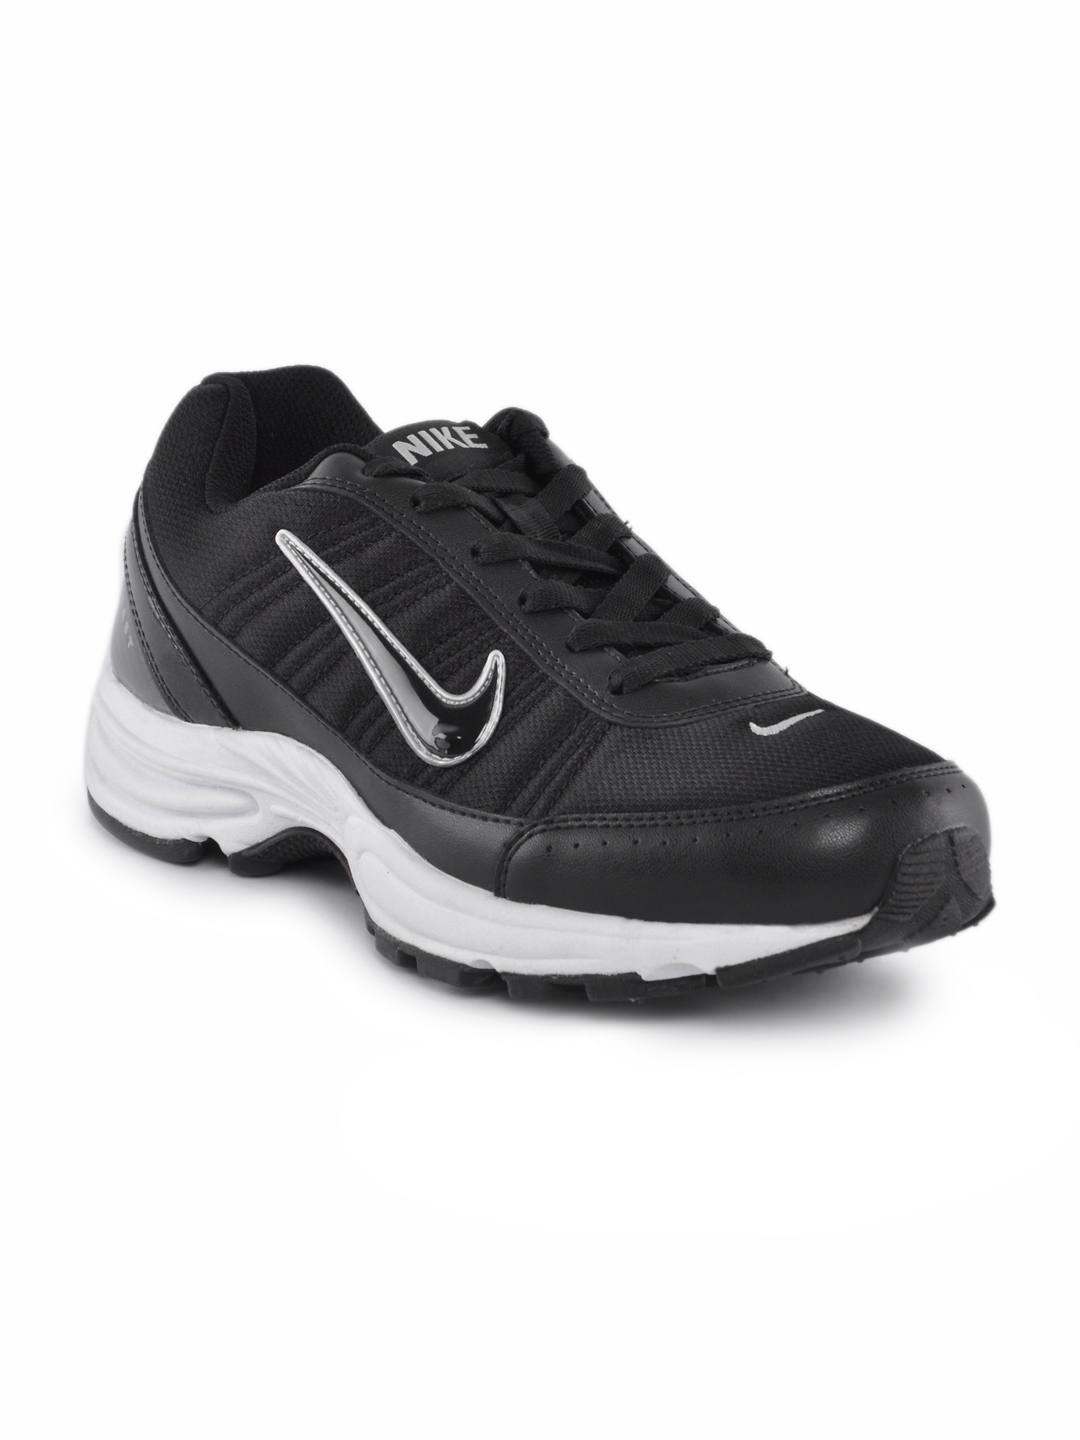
Nike Men Transform III Black Sports Shoes
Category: Footwear / Shoes / Sports Shoes
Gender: Men
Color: Black
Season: Summer 2012
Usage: Sports